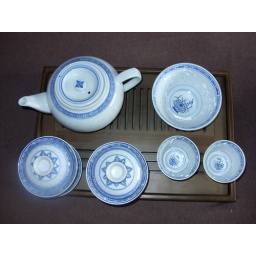
Tea pot and bowl came from a vintage store by work, cups were off of Ebay and the gaiwans were from Amazon